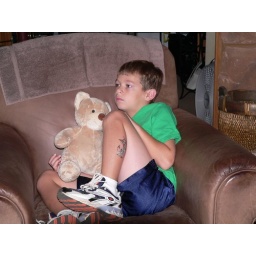
Aaron in chair with bear